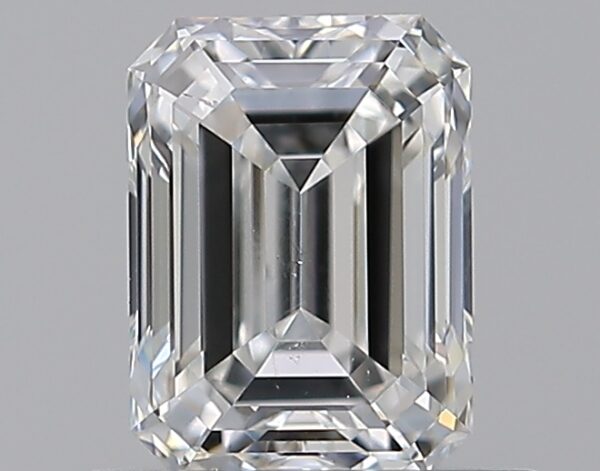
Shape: emerald
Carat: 0.8
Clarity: SI1
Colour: F
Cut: EX
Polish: EX
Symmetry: VG
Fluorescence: N
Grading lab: GIA
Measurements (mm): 6.01 x 4.45 x 3.06